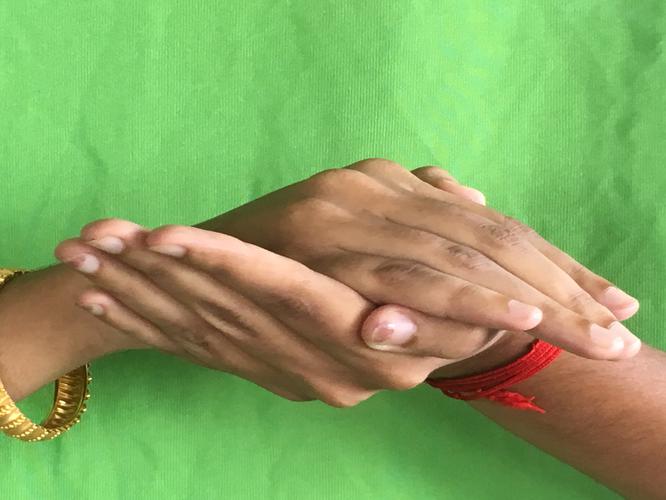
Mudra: Samputa
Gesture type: double_hand